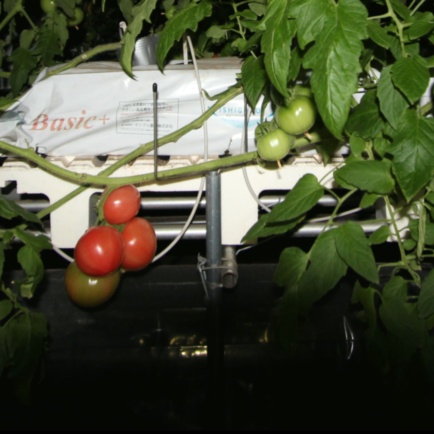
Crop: tomato